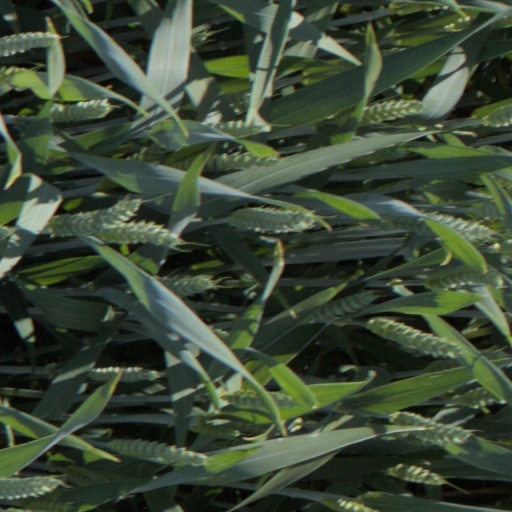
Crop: wheat